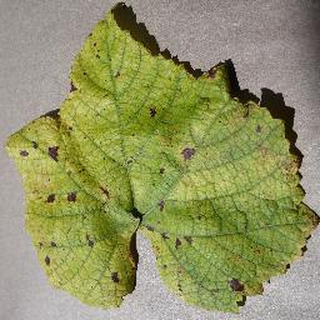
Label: grape_leaf_blight